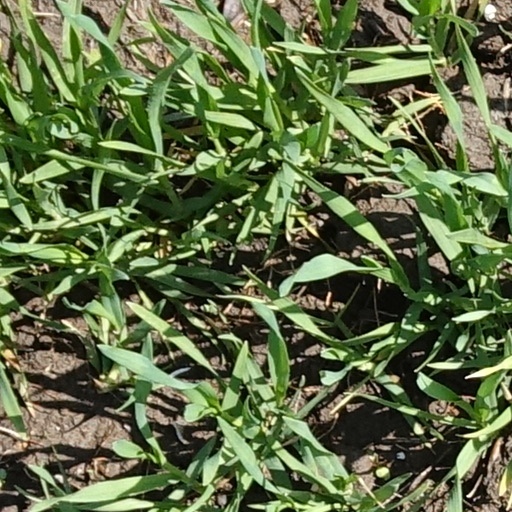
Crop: wheat